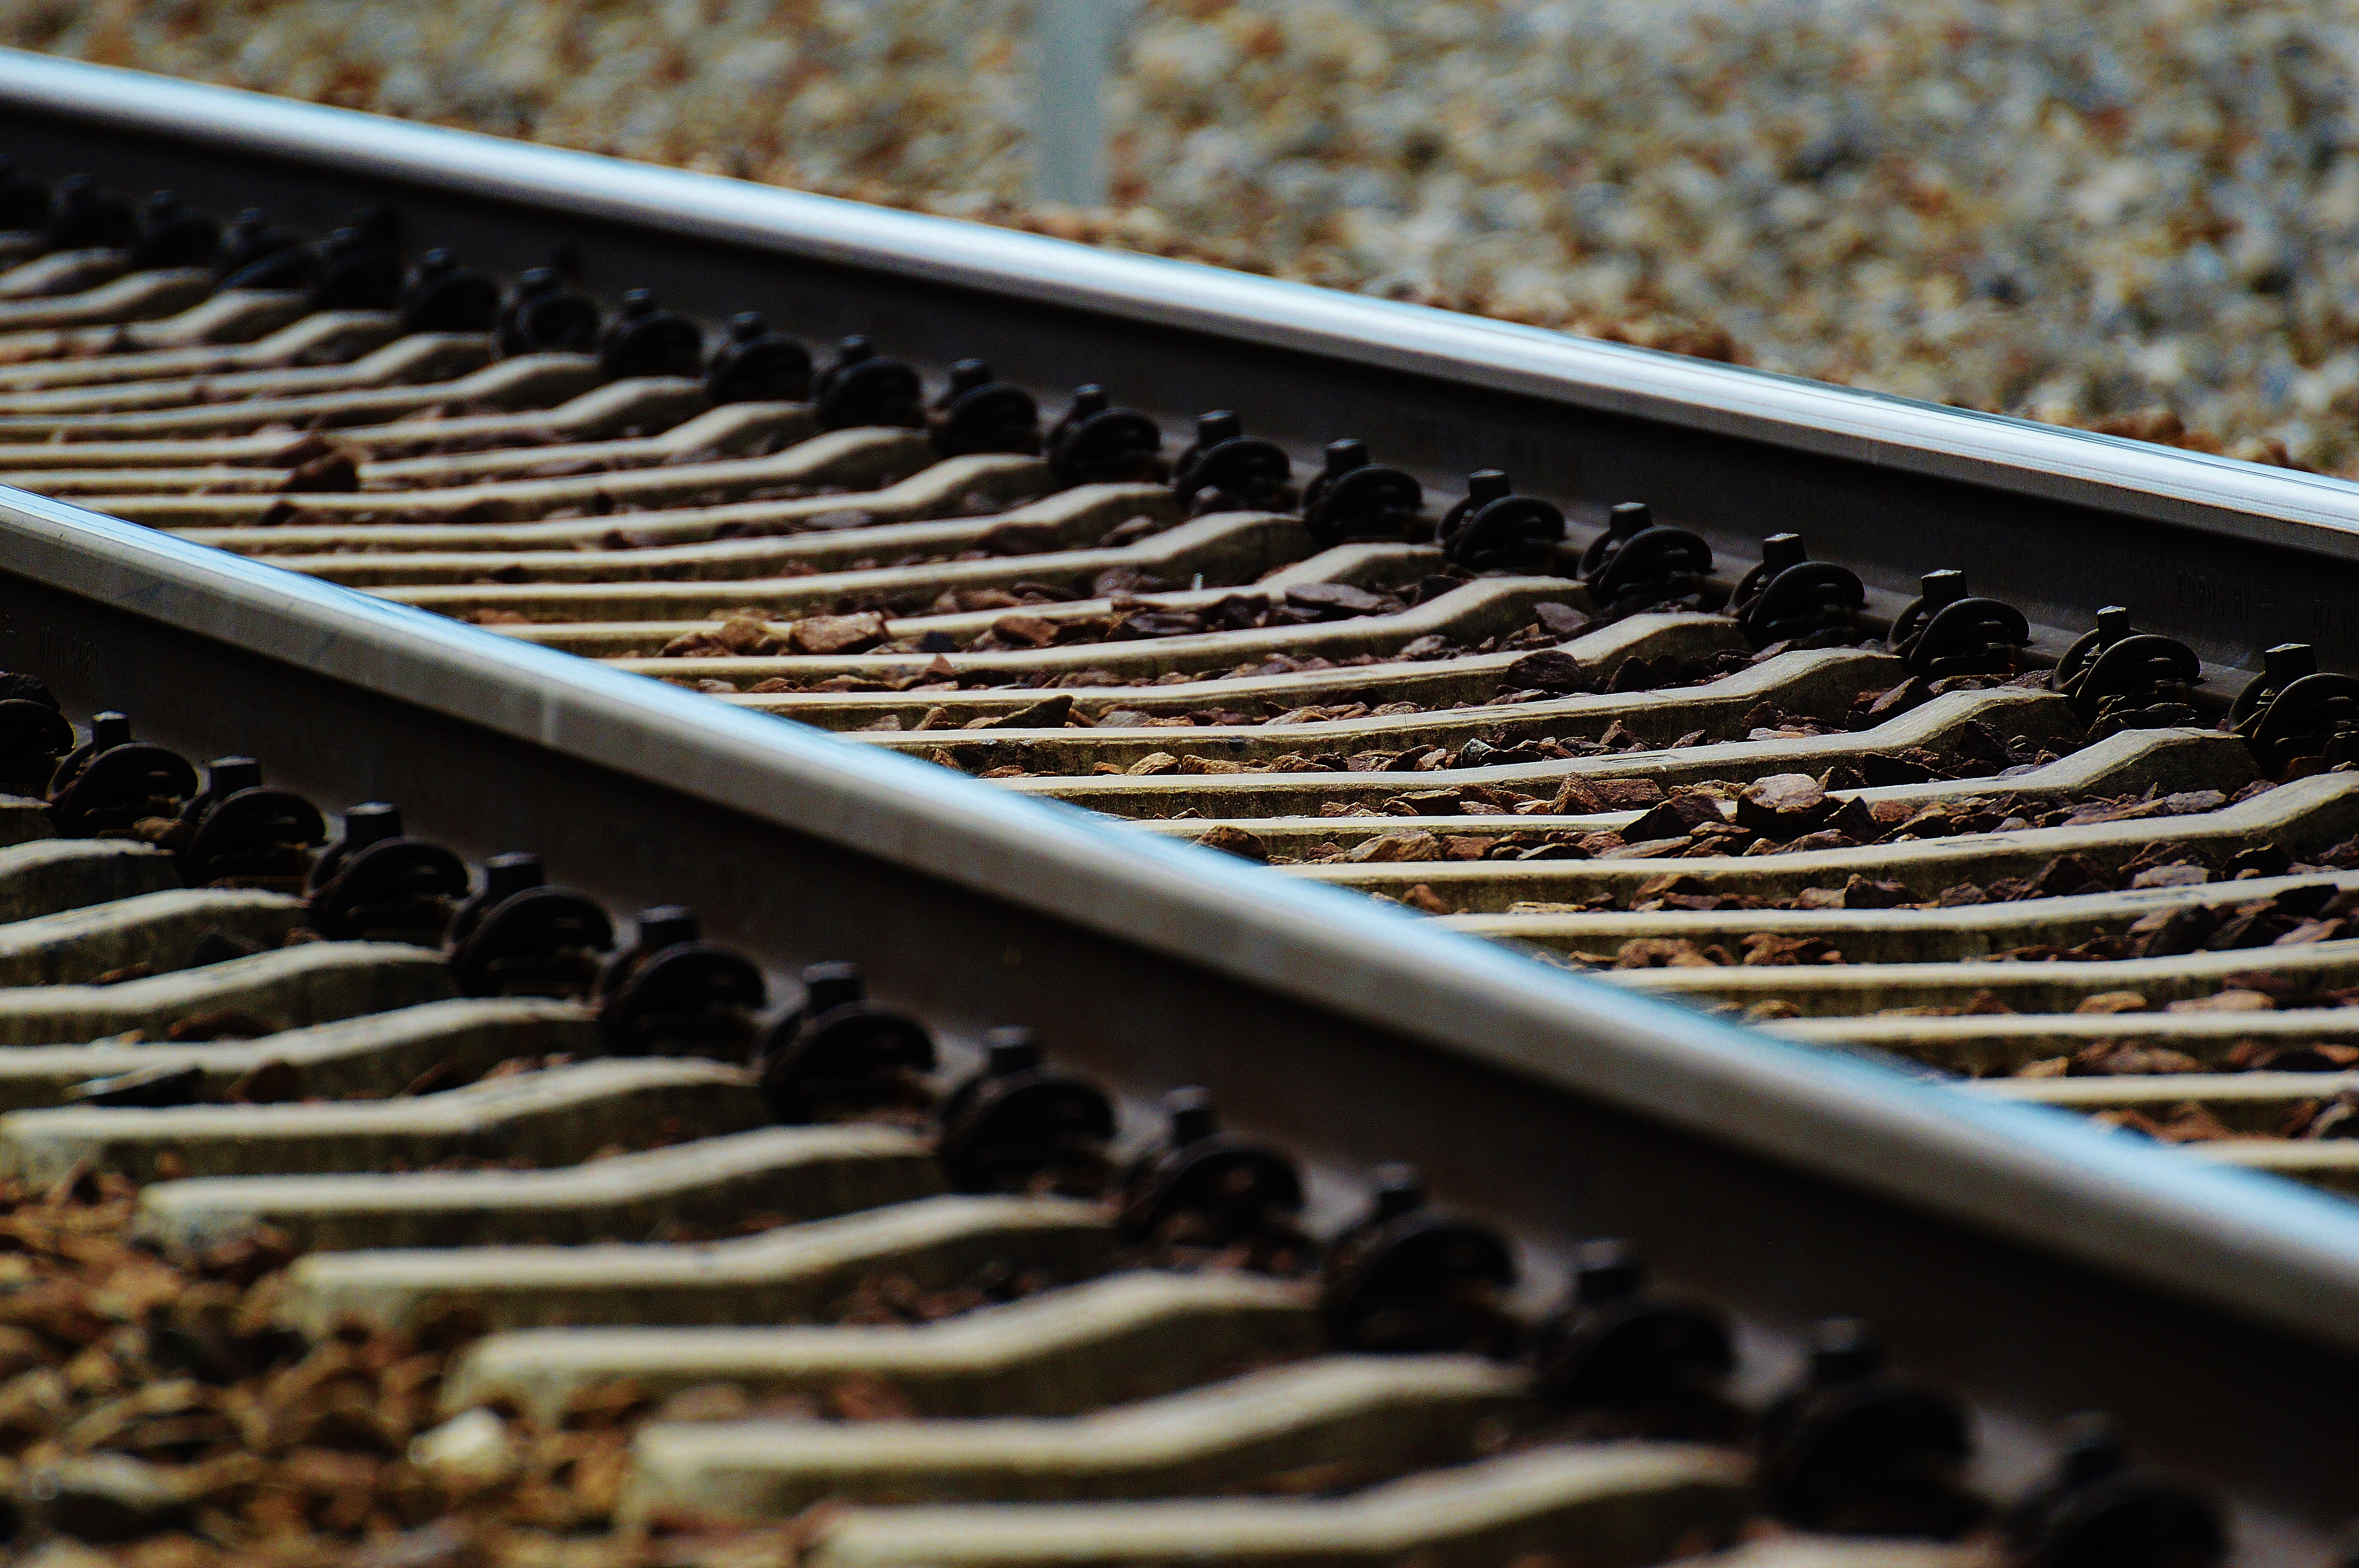
track, railway, traffic, train, transport, food, chocolate, close up, seemed, munich, public means of transport, rail traffic, big city, train ride